Lakshman Jhula

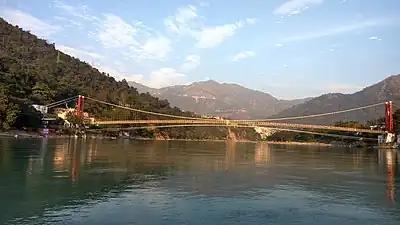
Lakshman Jhula Bridge

Lakshman Jhula is a suspension bridge across the river Ganges. This is a very famous and older bridge on river ganga and has been closed from 2020. Lakshman Jhula was built in the time of the East India Company.